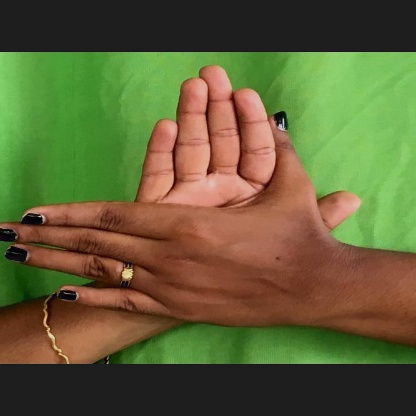
Mudra: Chakra